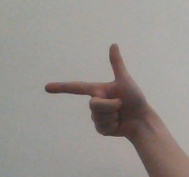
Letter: yaa